Braveheart

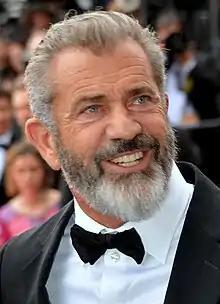
Gibson's work on "Braveheart" earned him the Academy Award for Best Director.

Filming was initially due to take place fully in the United Kingdom, but most of the shoot was moved to Ireland at late notice after lobbying from the Irish government and their offer to supply 1,600 members of the Irish Army Reserve as extras. Shooting was planned to take 12 weeks on location in Ireland and at Ardmore Studios, plus five weeks on location in Scotland. Principal photography on the film took place between June 6, 1994, and October 28, 1994. To lower costs, Gibson had the same extras portray both armies. The reservists had been given permission to grow beards and swapped their military uniforms for medieval garb. The film was shot in the anamorphic format with Panavision C- and E-Series lenses. Gibson also later said that while filming a battle scene a horse nearly "killed him" but his stunt double was able to save him as the horse fell.